Tahira Qazi

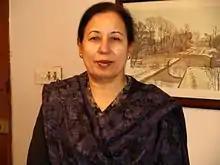

Tahira Qazi (1 July 1951 – 16 December 2014) was a Pakistani educationist and principal of Army Public School Peshawar who was killed in the Peshawar school attack on 16 December 2014.